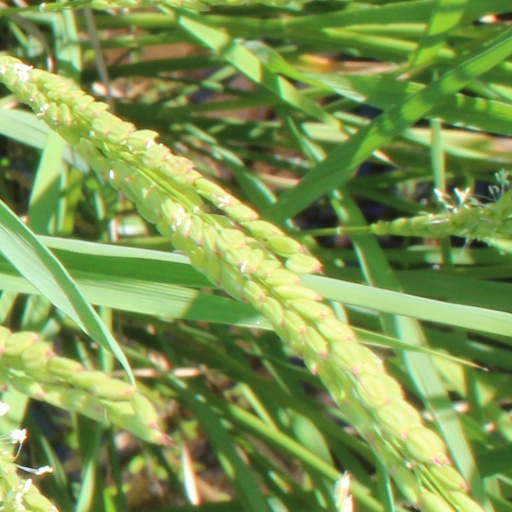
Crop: rice